Thalassodromeus

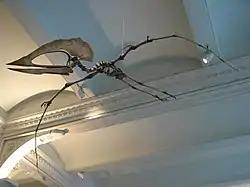
Reconstructed skeleton of the related thalassodromid "Tupuxuara" in the American Museum of Natural History

The classification of "Thalassodromeus" and its closest relatives is one of the most contentious issues regarding their group. Kellner and Campos originally assigned "Thalassodromeus" to the family Tapejaridae, based on its large crest and large nasoantorbital fenestra. Within this clade, they found that it differed from the short-faced genus "Tapejara" but shared a keel on the palate with "Tupuxuara". Kellner elaborated on the relationships within Tapejaridae in 2004, and pointed out that "Thalassodromeus" and "Tupuxuara" also shared a crest consisting primarily of bone; the crest had a large component of soft tissue in other members of the group.